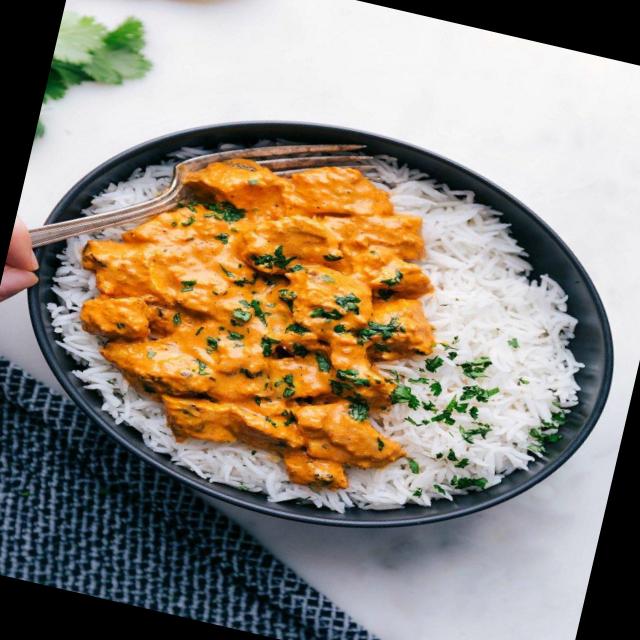
Dish: chicken_curry